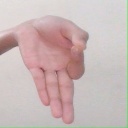
अक्षर: ज्ञ